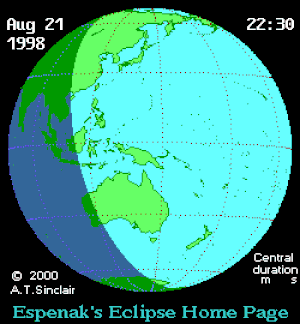
L'éclipse solaire du 22 août 1998 est une éclipse solaire annulaire. Elle fut l'avant-dernière éclipse annulaire du XXᵉ siècle.